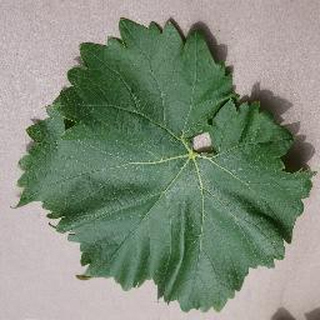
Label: healthy_grape